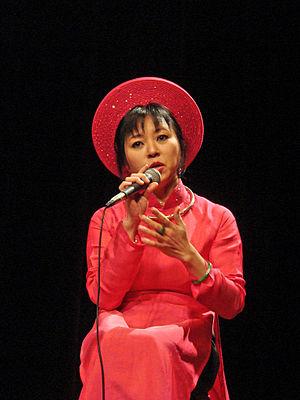
Hương Thanh est une chanteuse vietnamienne.